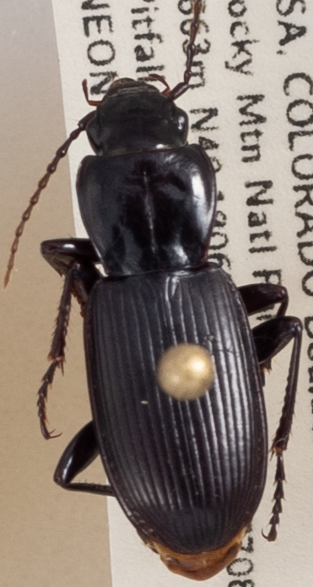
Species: Pterostichus protractus
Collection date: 2020-07-07
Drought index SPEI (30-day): -0.692
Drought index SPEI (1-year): -1.034
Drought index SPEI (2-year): -0.692